List of songs written by Tove Lo

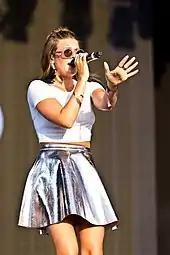
Tove Lo performing at the 2015 Melt! Festival in Gräfenhainichen, Germany

Swedish singer and songwriter Tove Lo has written over 70 songs for her five studio albums and one extended play, as well as for other artists. Between 2006 and 2009, Lo was a member of math rock band Tremblebee, and wrote the lyrics for their songs. In 2011, she signed a publishing deal with Warner/Chappell Music, and later joined songwriting teams Xenomania and Wolf Cousins. In 2014, Lo wrote and provided vocals for "Heroes (We Could Be)" by Swedish musician Alesso, which peaked inside the top ten in Sweden and the United Kingdom.